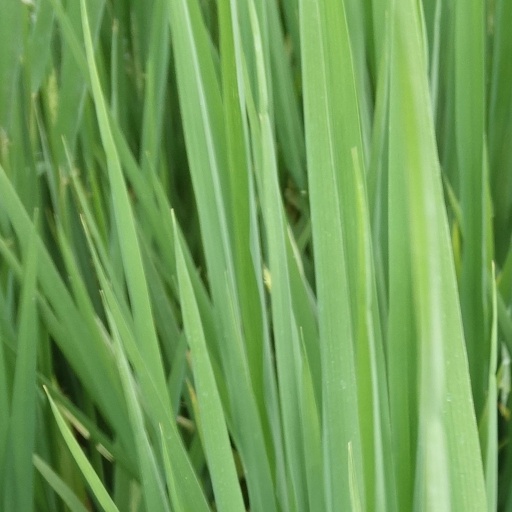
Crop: rice